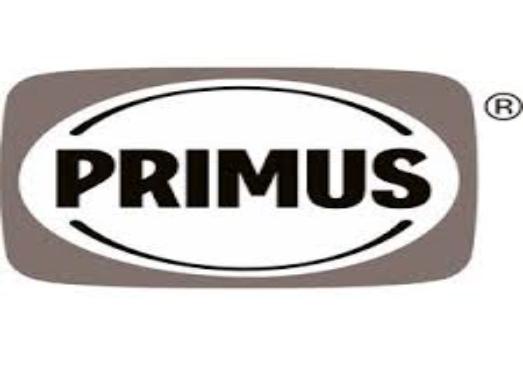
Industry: Others